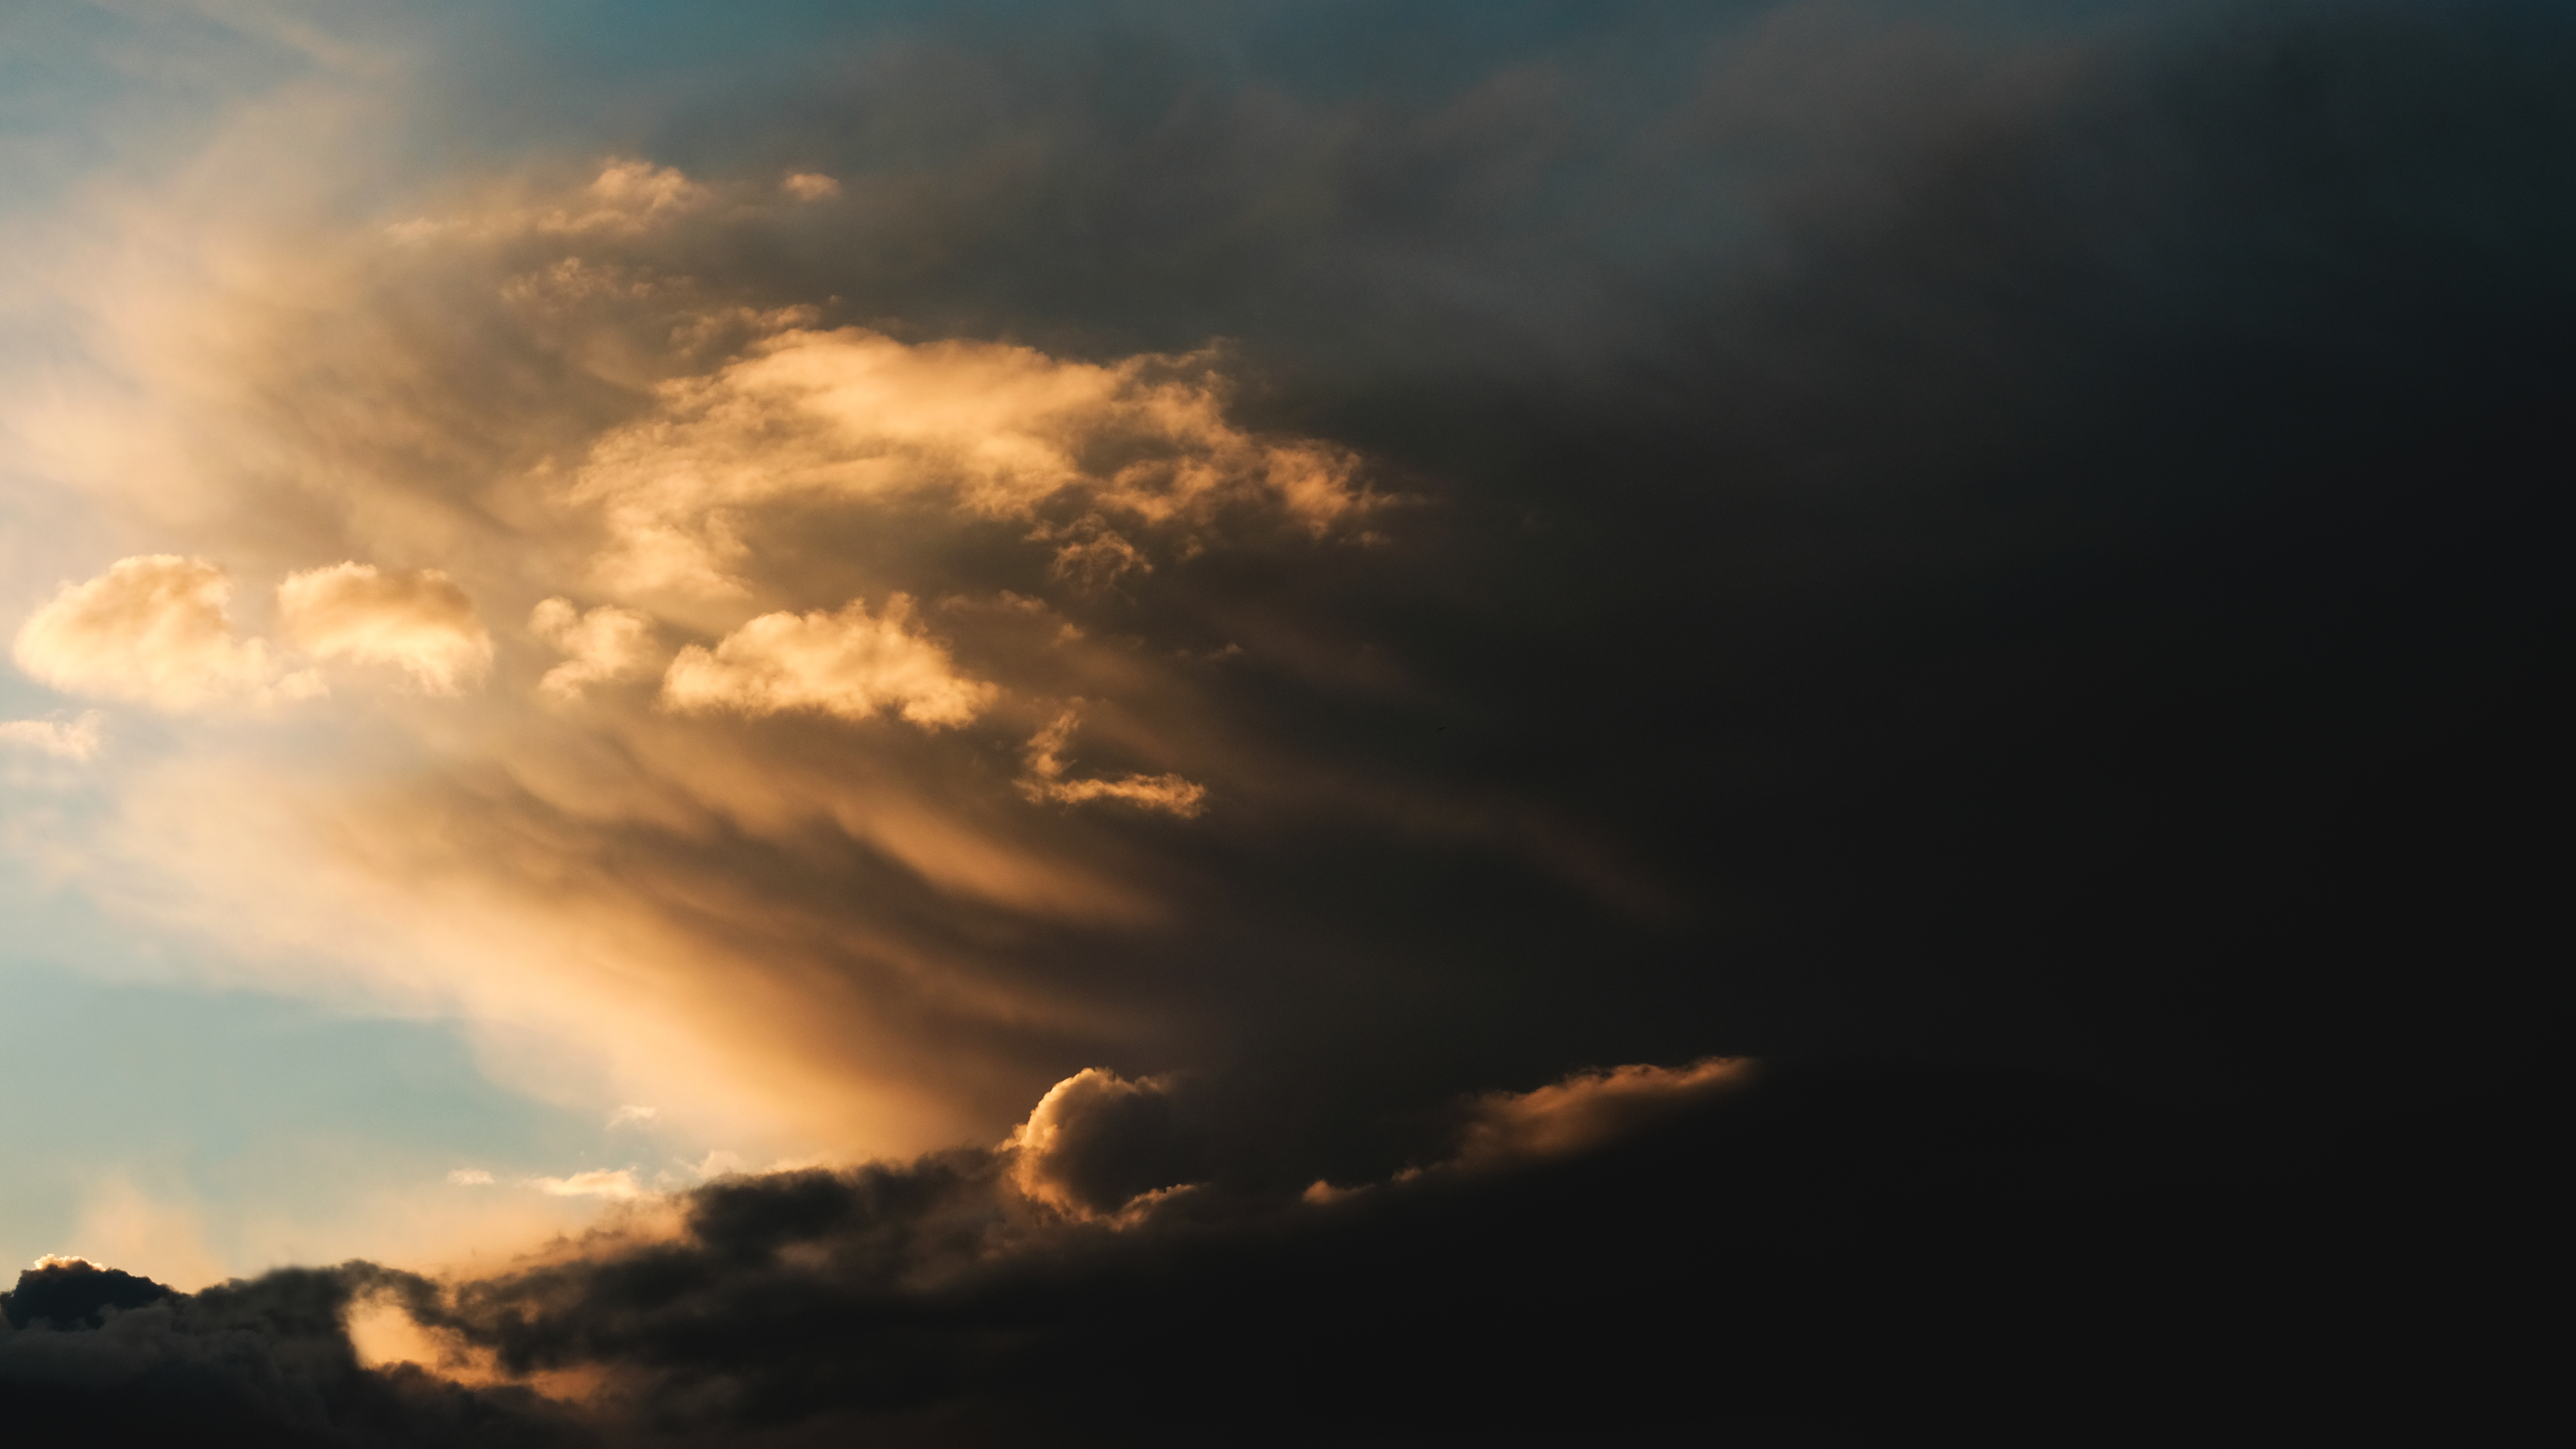
cloud, sky, sunrise, sunset, sunlight, dawn, atmosphere, dusk, cumulus, darkness, afterglow, meteorological phenomenon, red sky at morning